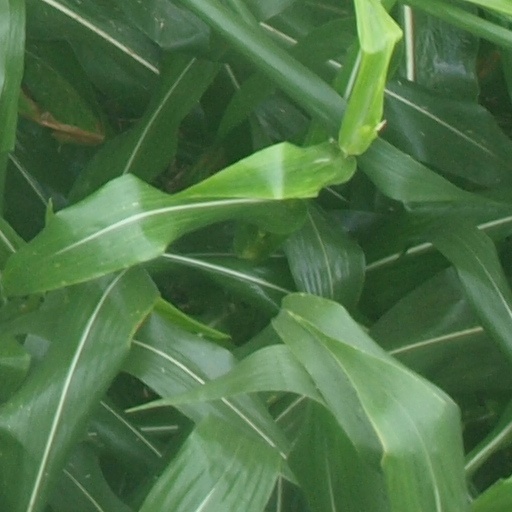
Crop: maize; corn